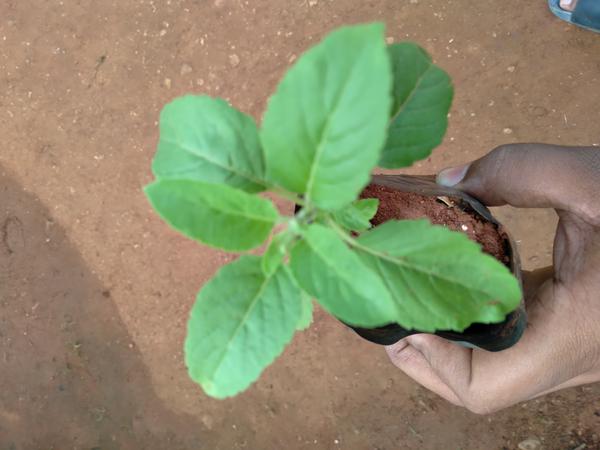
Plant: Tulasi